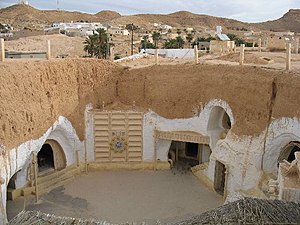
Matmata
Hulehotellet Hotel Sidi Driss i Matmata
Matmata er en huleby der ligger i det sydlige Tunesien på kanten af Sahara.